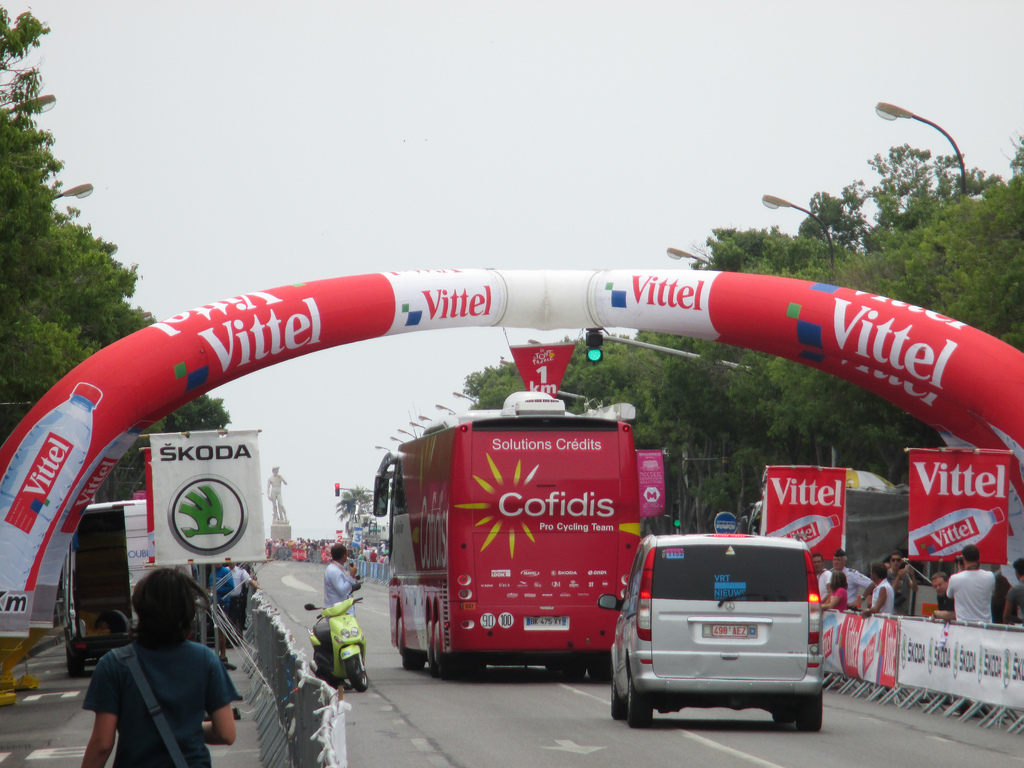
question: 車はどれくらいありますか？
answer: 2台

question: スクーターはどんな色ですか？
answer: 緑色

question: スクーターはどれくらいありますか？
answer: 1台

question: 手前の車はどんな色ですか？
answer: 銀色

question: 赤い車はどこにありますか？
answer: 銀色の車の前

question: 銀色の車の前はどんな色の車ですか？
answer: 赤色

question: 左下の人の服はどんな色ですか？
answer: 紺色

question: 銀色の車はどこにありますか？
answer: 赤色の車の後ろ